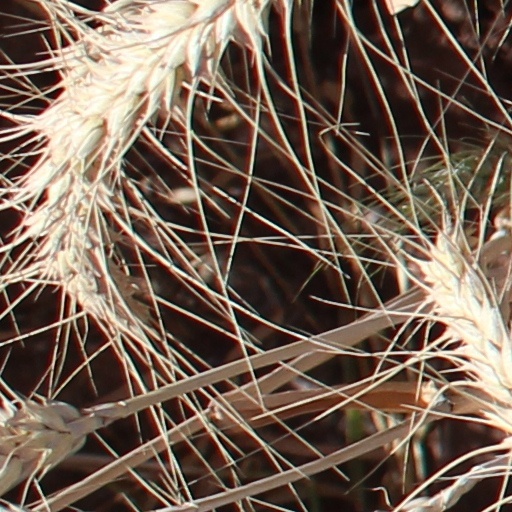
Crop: wheat